Cyanogen

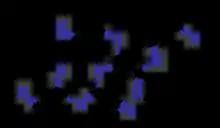

Paracyanogen is a polymer of cyanogen. It can be best prepared by heating mercury(II) cyanide. It can also be prepared by heating silver cyanide, silver cyanate, cyanogen iodide or cyanuric iodide. It can also be prepared by the polymerization of cyanogen at in the presence of trace impurities. Paracyanogen can also be converted back to cyanogen by heating to . Based on experimental evidence, the structure of this polymeric material is thought to be rather irregular, with most of the carbon atoms being of sp type and localized domains of π conjugation.